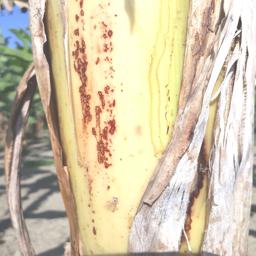
Label: PSEUDOSTEM WEEVIL